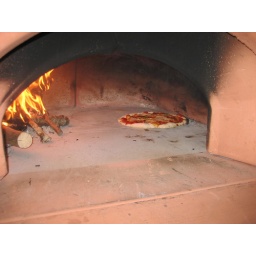
lone pizza in the oven